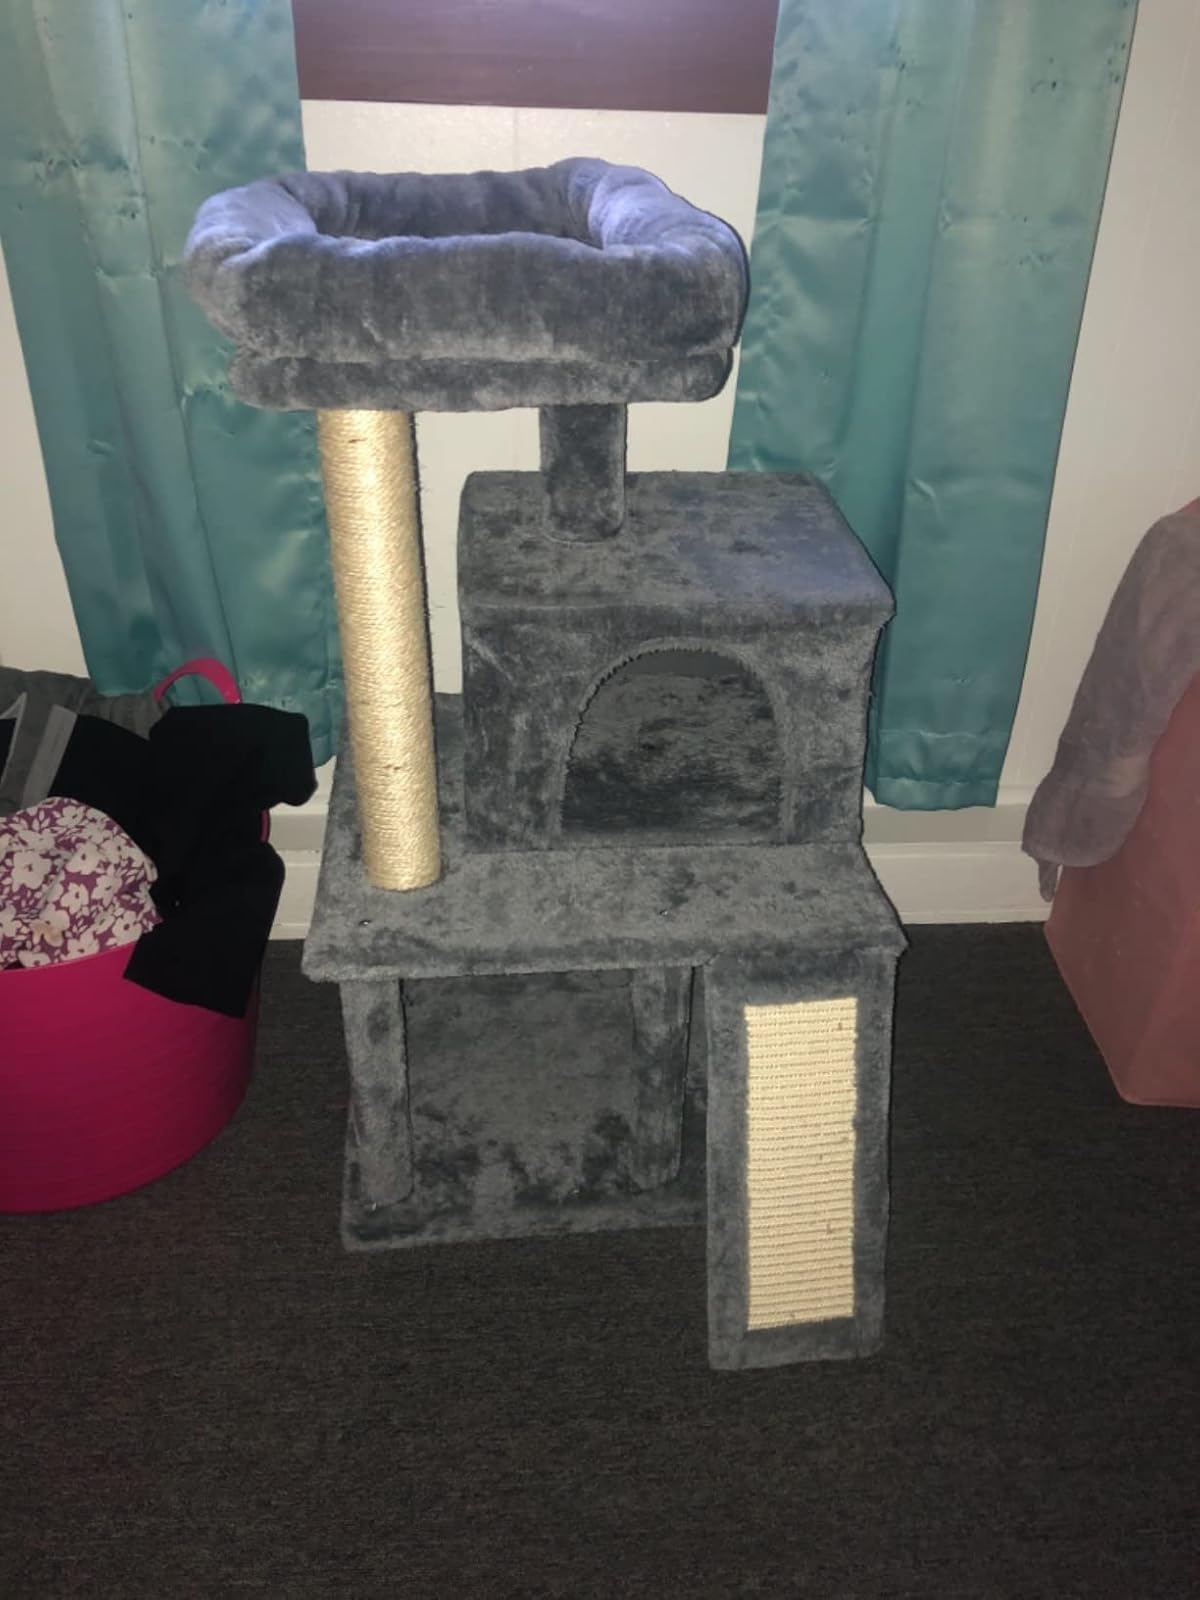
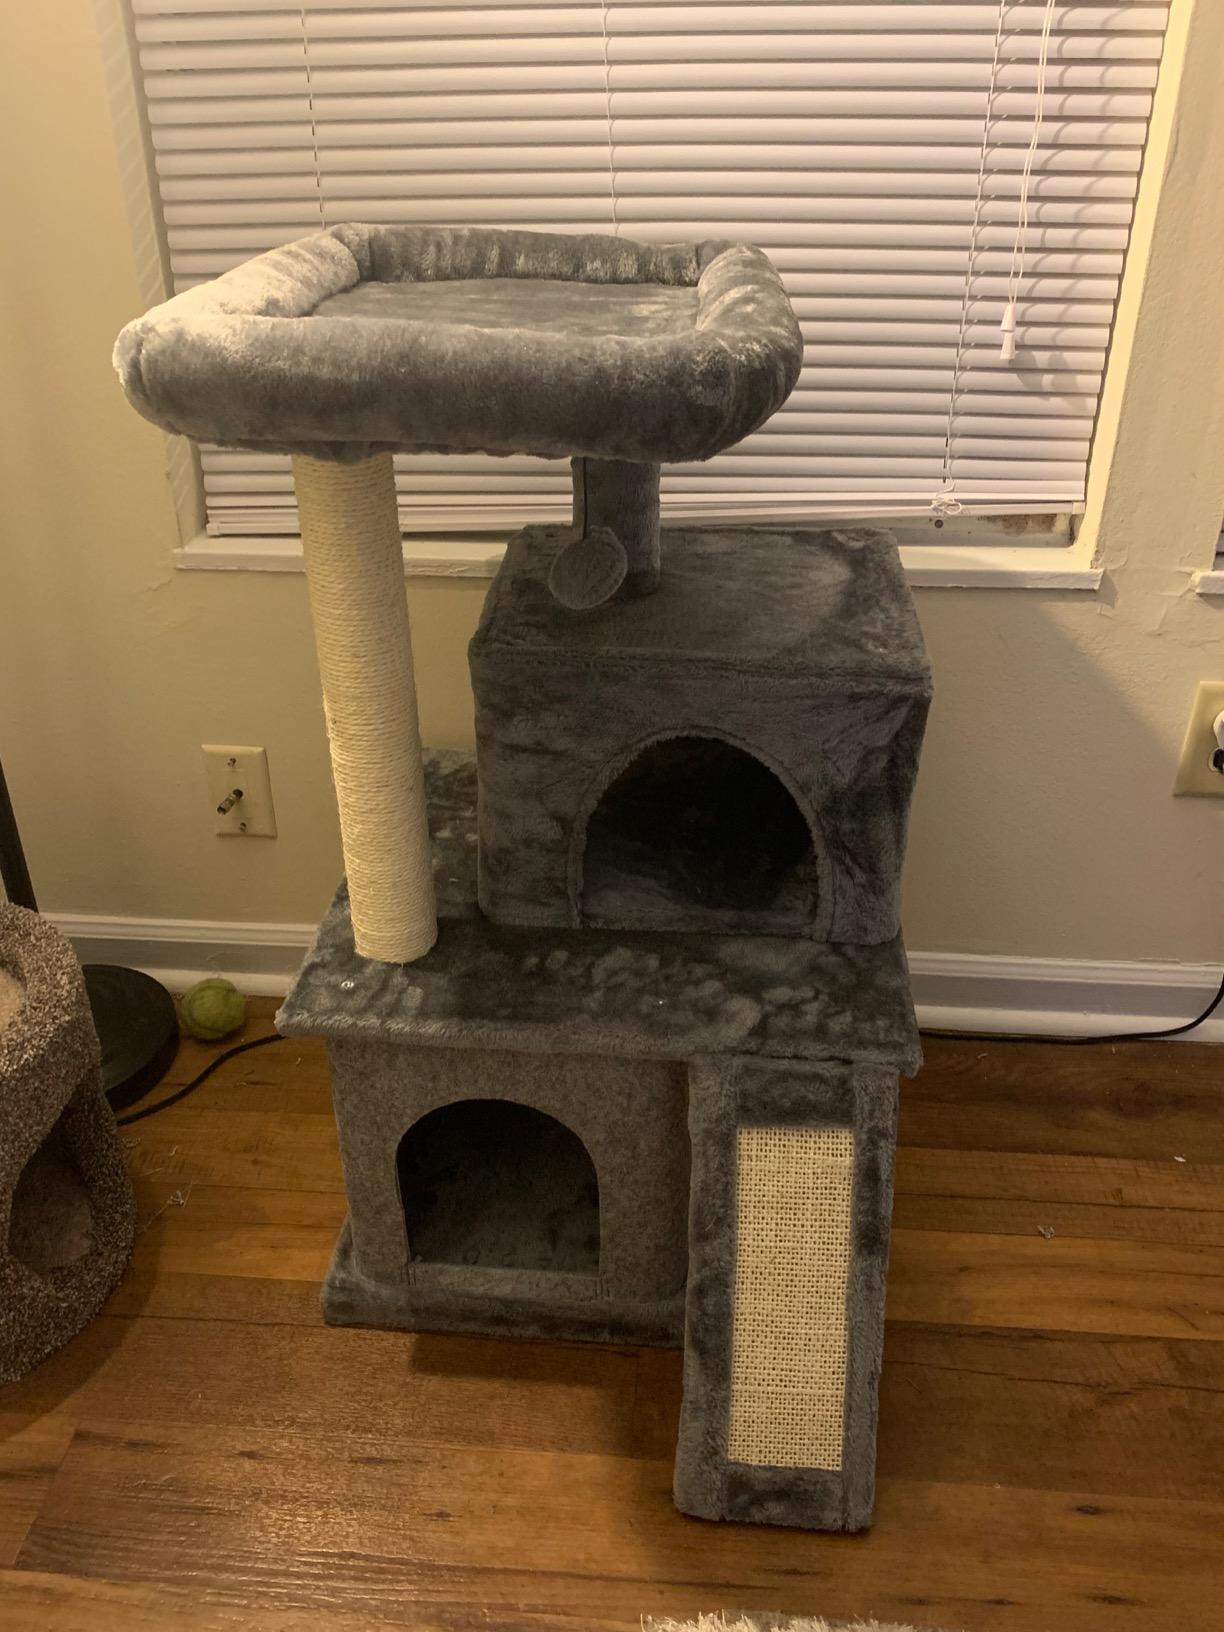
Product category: items_cat tree
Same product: yes